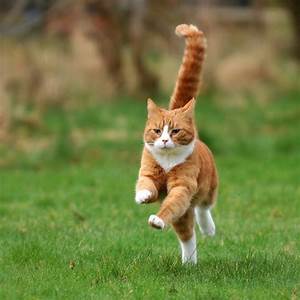
Label: cat